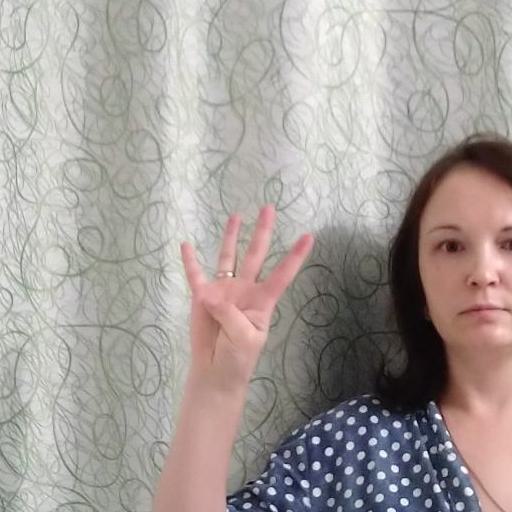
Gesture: four